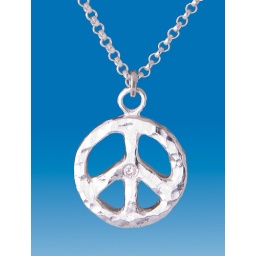
Hand forged 3/4&amp;quot; sterling silver diamond peace sign pendant with matching chain by Heather Reilly Hiemstra, metalsmith